Timeline of the 2014 Gaza War

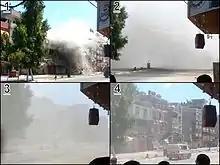
Airstrike of a house in Gaza, 19 July

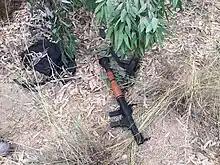
Equipment left behind by Hamas operatives who infiltrated Israel through a tunnel and engaged IDF troops

Shortly after midnight, the IDF said that more than 40 militants had been killed since the start of the ground operation, and an additional 21 militants had been captured.